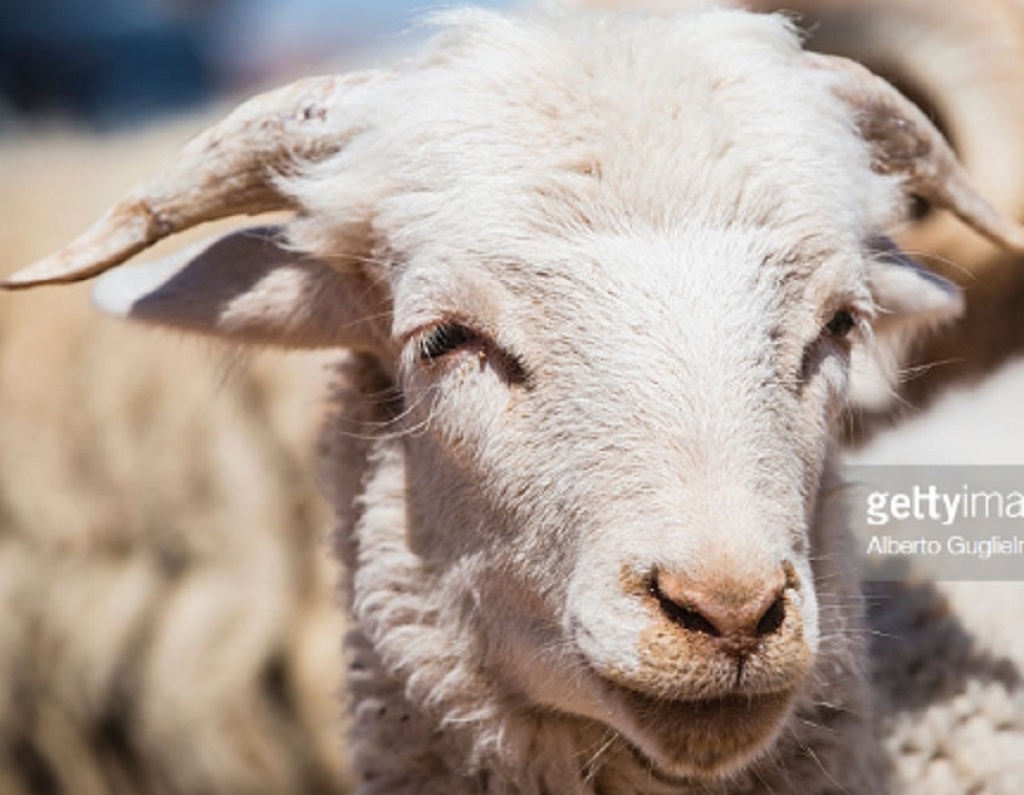
Label: pain